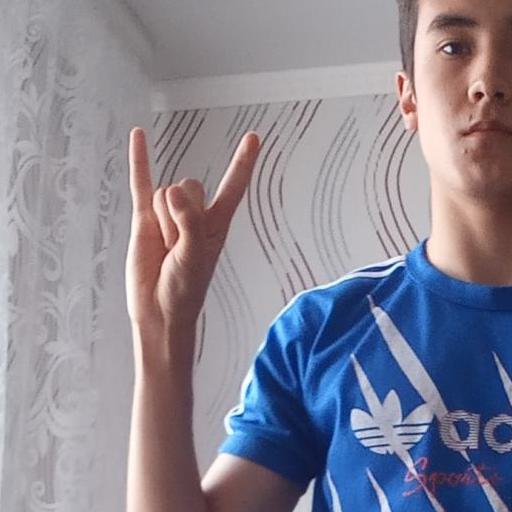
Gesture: rock